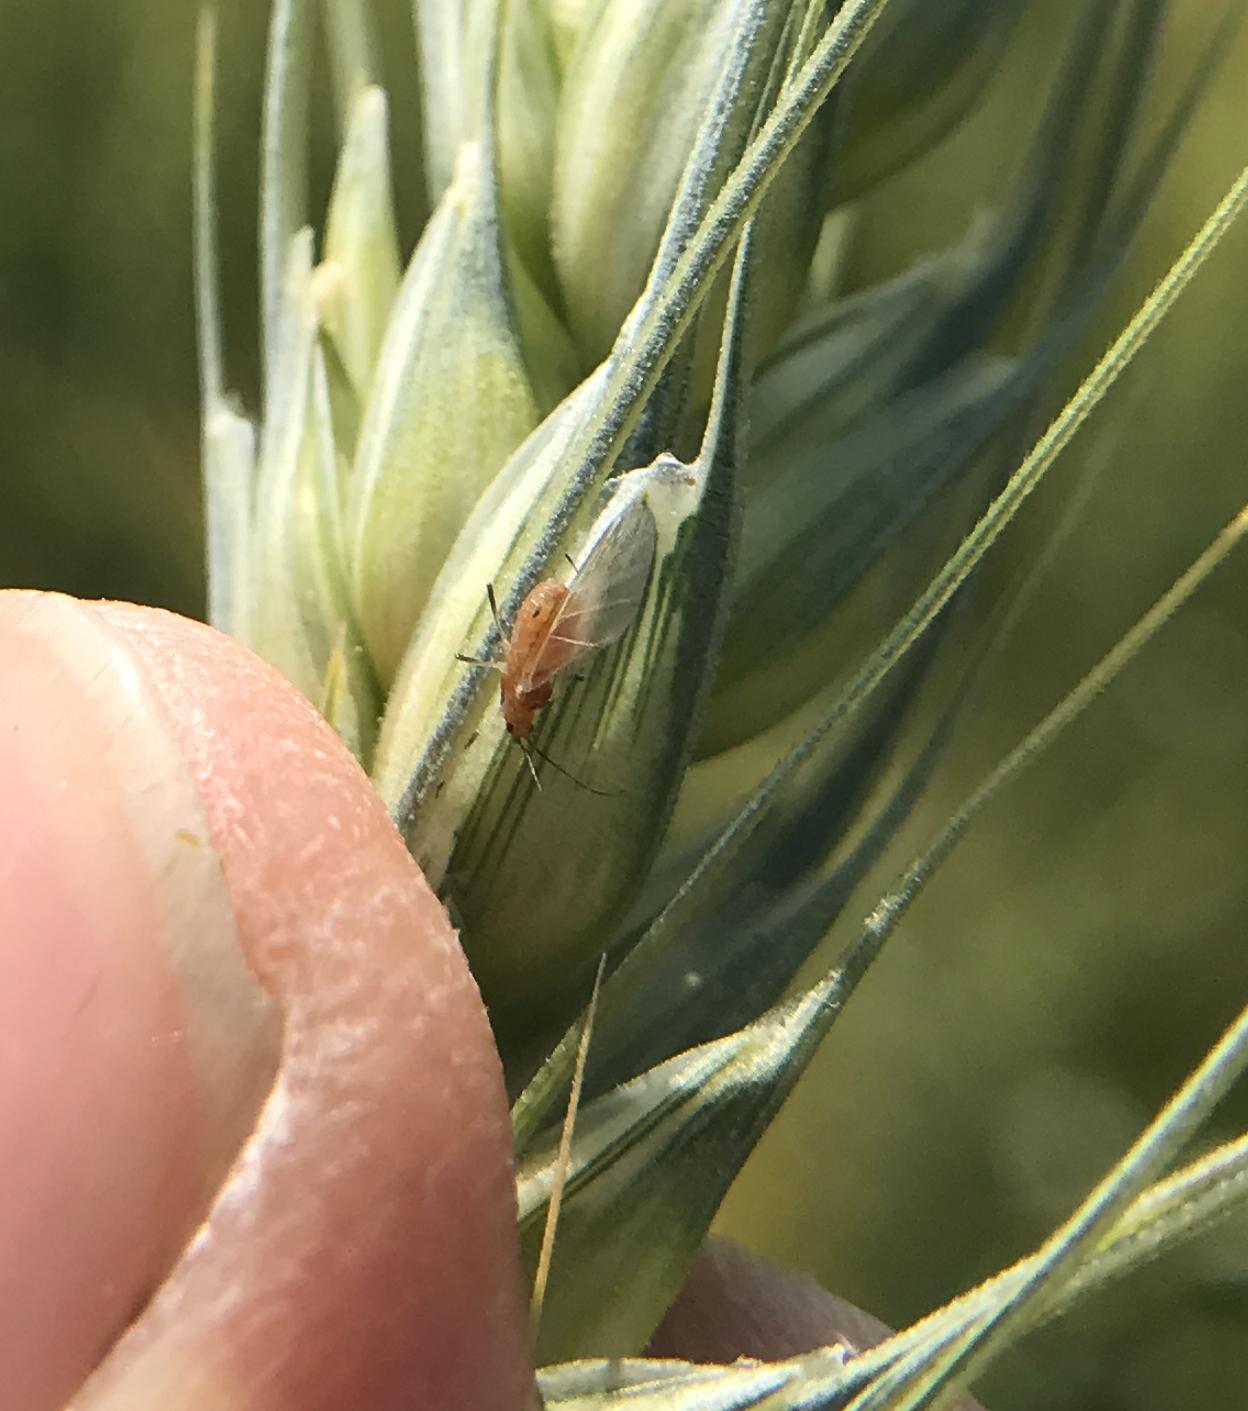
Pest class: english_grain_aphid